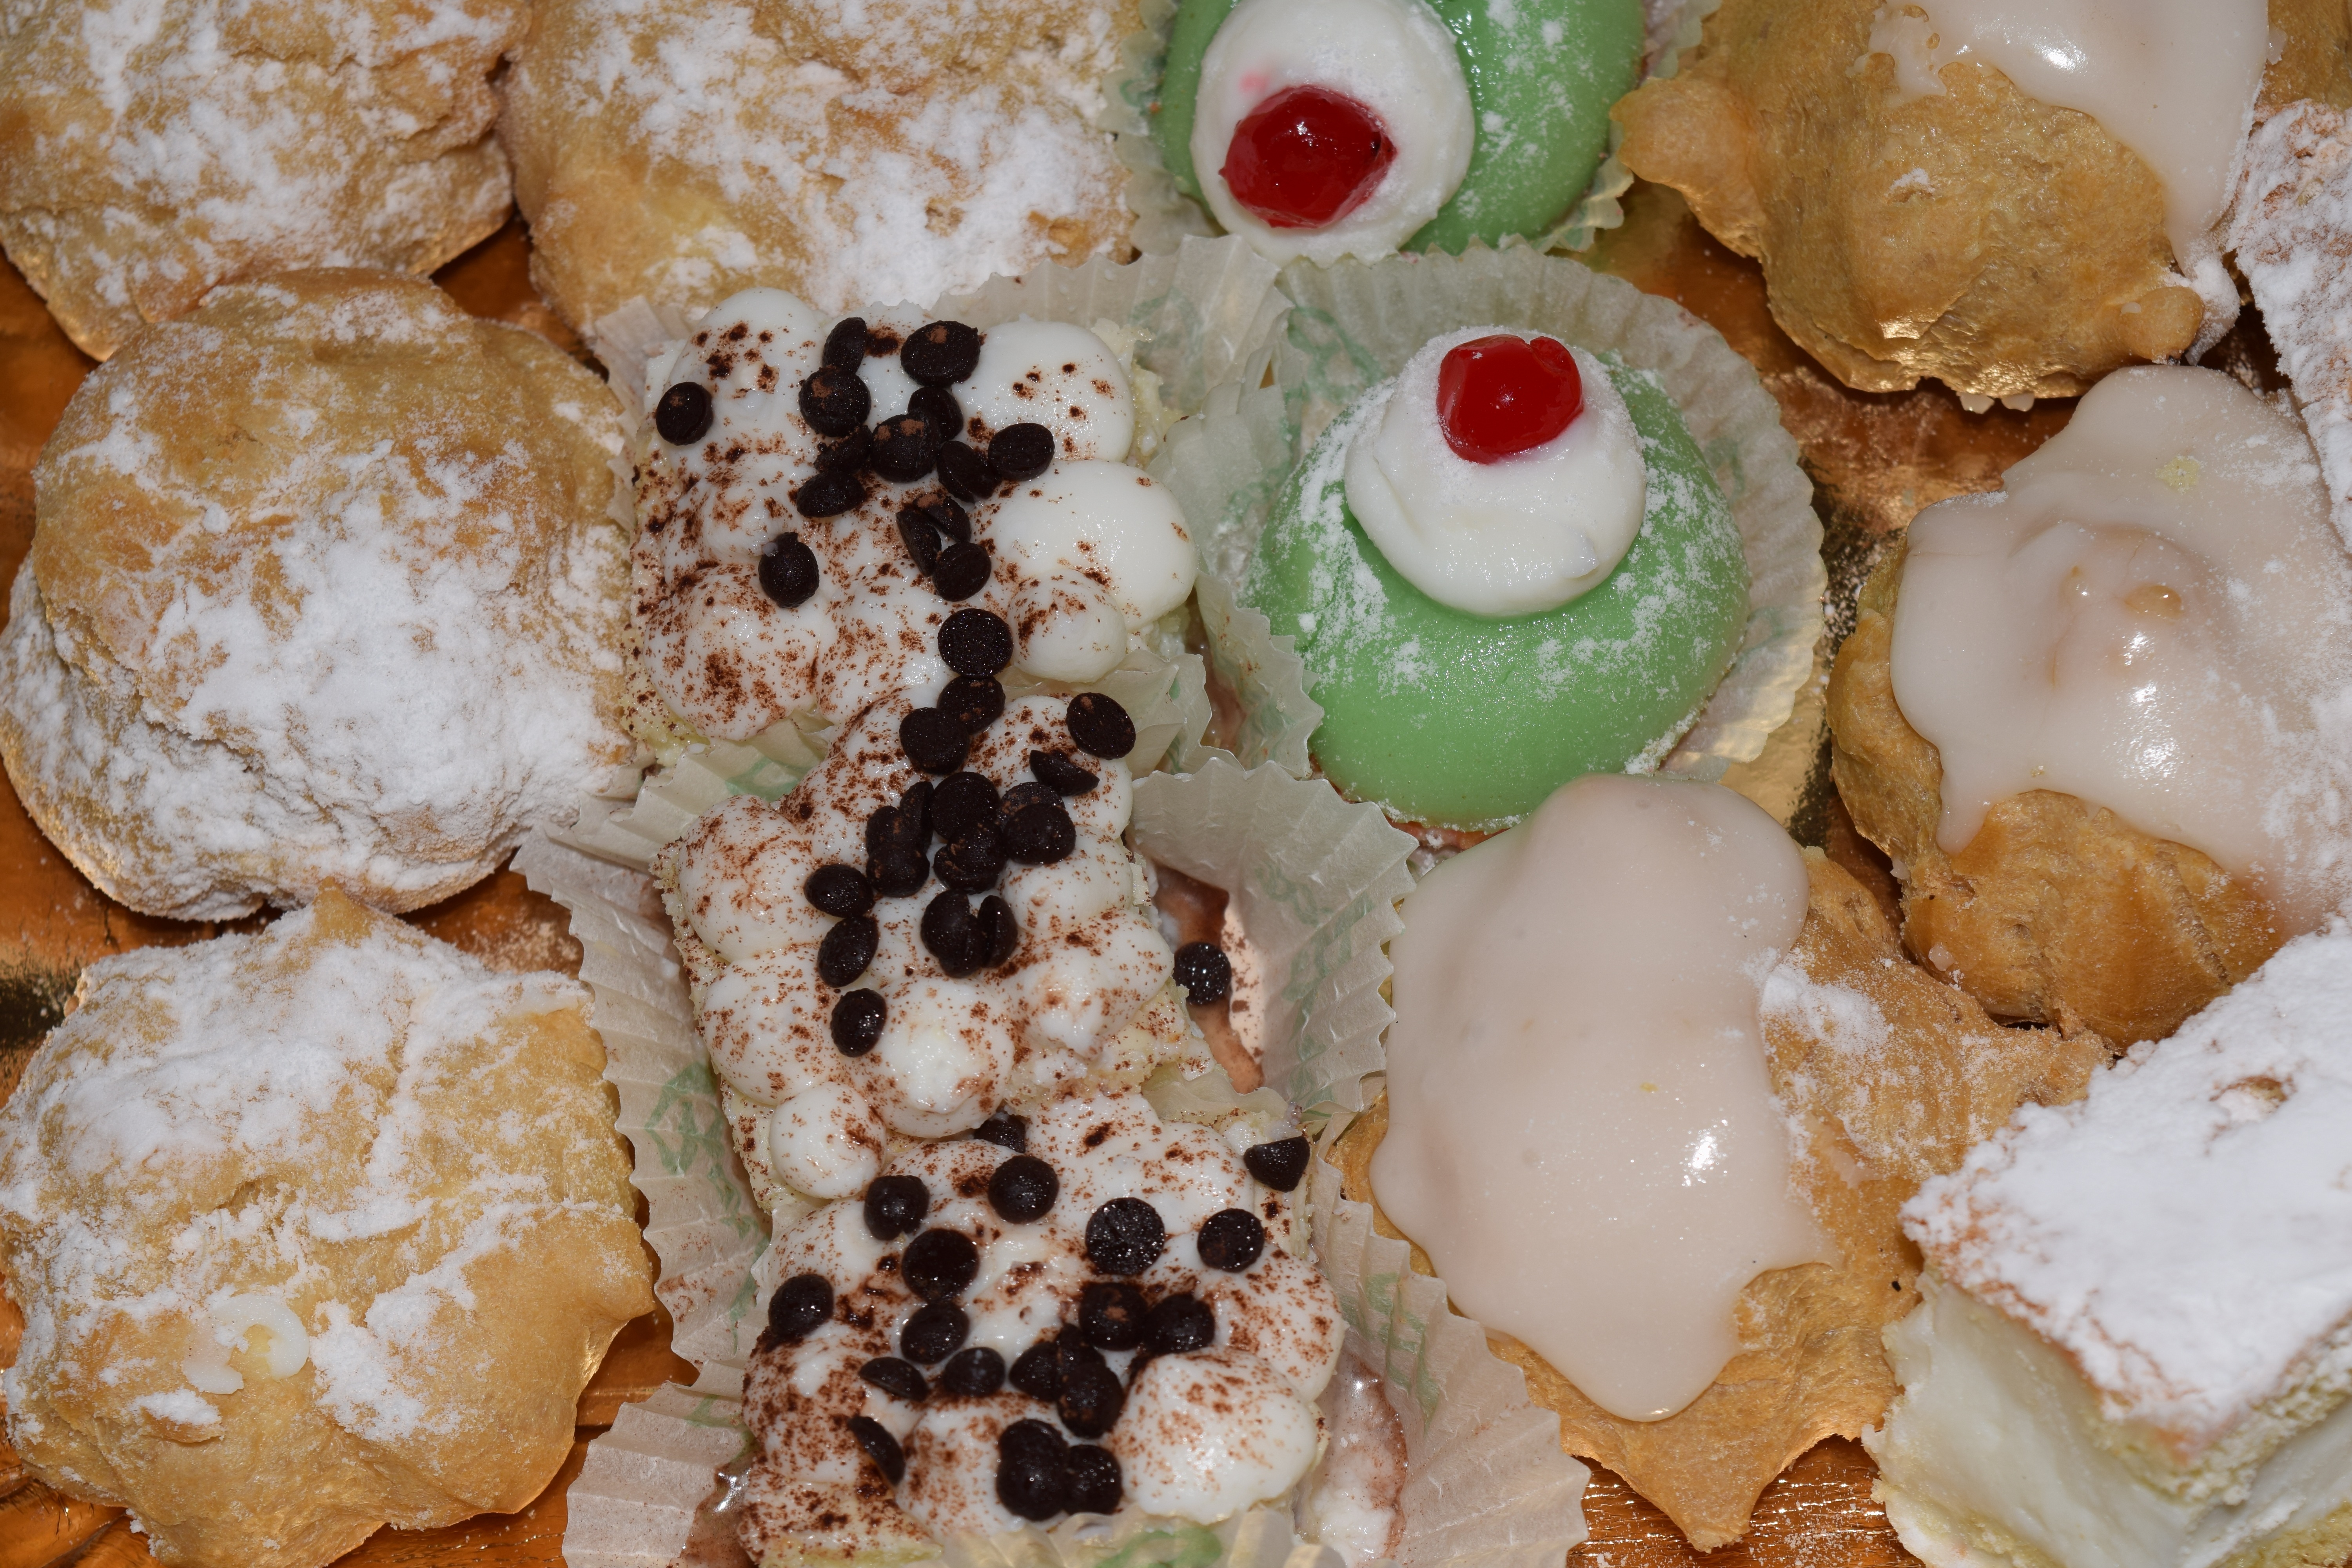
sweet, dish, meal, food, breakfast, baking, dessert, cuisine, delicious, calories, pastries, sugar, candy, sweetness, treat, scrap, sicily, baked goods, traditionally, particles, small cakes, fine pastry, ricotta, cassata, snack food